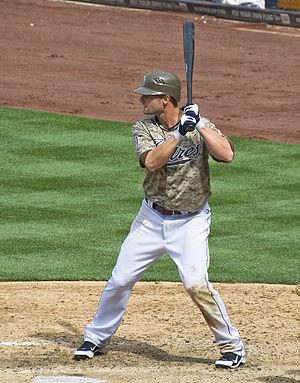
Andrew Parrino est un joueur de champ intérieur des Ligues majeures de baseball sous contrat avec les White Sox de Chicago.